Jeep Wagoneer (SJ)

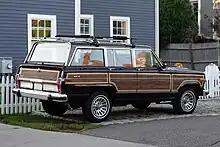
Late 1980s Grand Wagoneer

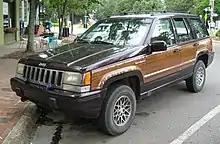
1993 Jeep Grand Wagoneer (ZJ)

Chrysler bought out American Motors Corporation on March 2, 1987. At the time, AMC was already working on designing a replacement for the antiquated SJ platform. Chrysler had other priorities, and although the Jeep J-Series pickups that shared the SJ platform and directly competed with Chrysler's Dodge Ram pickups were discontinued in 1988, Chrysler left the Grand Wagoneer largely untouched over its first few years overseeing Jeep production, and even continued to build the model with the carbureted AMC V8 instead of its own (arguably, more modern) fuel-injected V8. Year-to-year changes were minimal. At the time of Chrysler's purchase, customer demand for the Grand Wagoneer continued to be steady, and it was a very profitable model generating approximately five to six thousand dollars on each unit.